Cyprus in the Eurovision Song Contest 1998

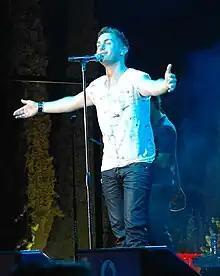
Michalis Hatzigiannis "(pictured in 2011)" represented Cyprus in 1998 with the song "Genesis".

The final was broadcast live at 21:05 EET on RIK 1 on 11 March 1998 in a show titled "1998" ( 1998). The contest was held at the Monte Caputo Nightclub in Limassol, and was hosted by Marina Maleni and Loukas Hamatsos. The running order was decided by a random draw which was done in the presence of the songwriters of the competing entries on 3 February 1998. The winner was chosen by a panel of juries appointed by CyBC.